Titran Chapel

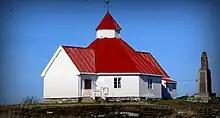
View of the church

Titran Chapel is a parish church of the Church of Norway in Frøya Municipality in Trøndelag county, Norway. It is located in the village of Titran on the western tip of the island of Frøya. It is one of several churches for the Frøya parish which is part of the Orkdal prosti (deanery) in the Diocese of Nidaros. The white, wooden church was built in an octagonal design in 1873 by the builder Petter Snekker. The church seats about 200 people.